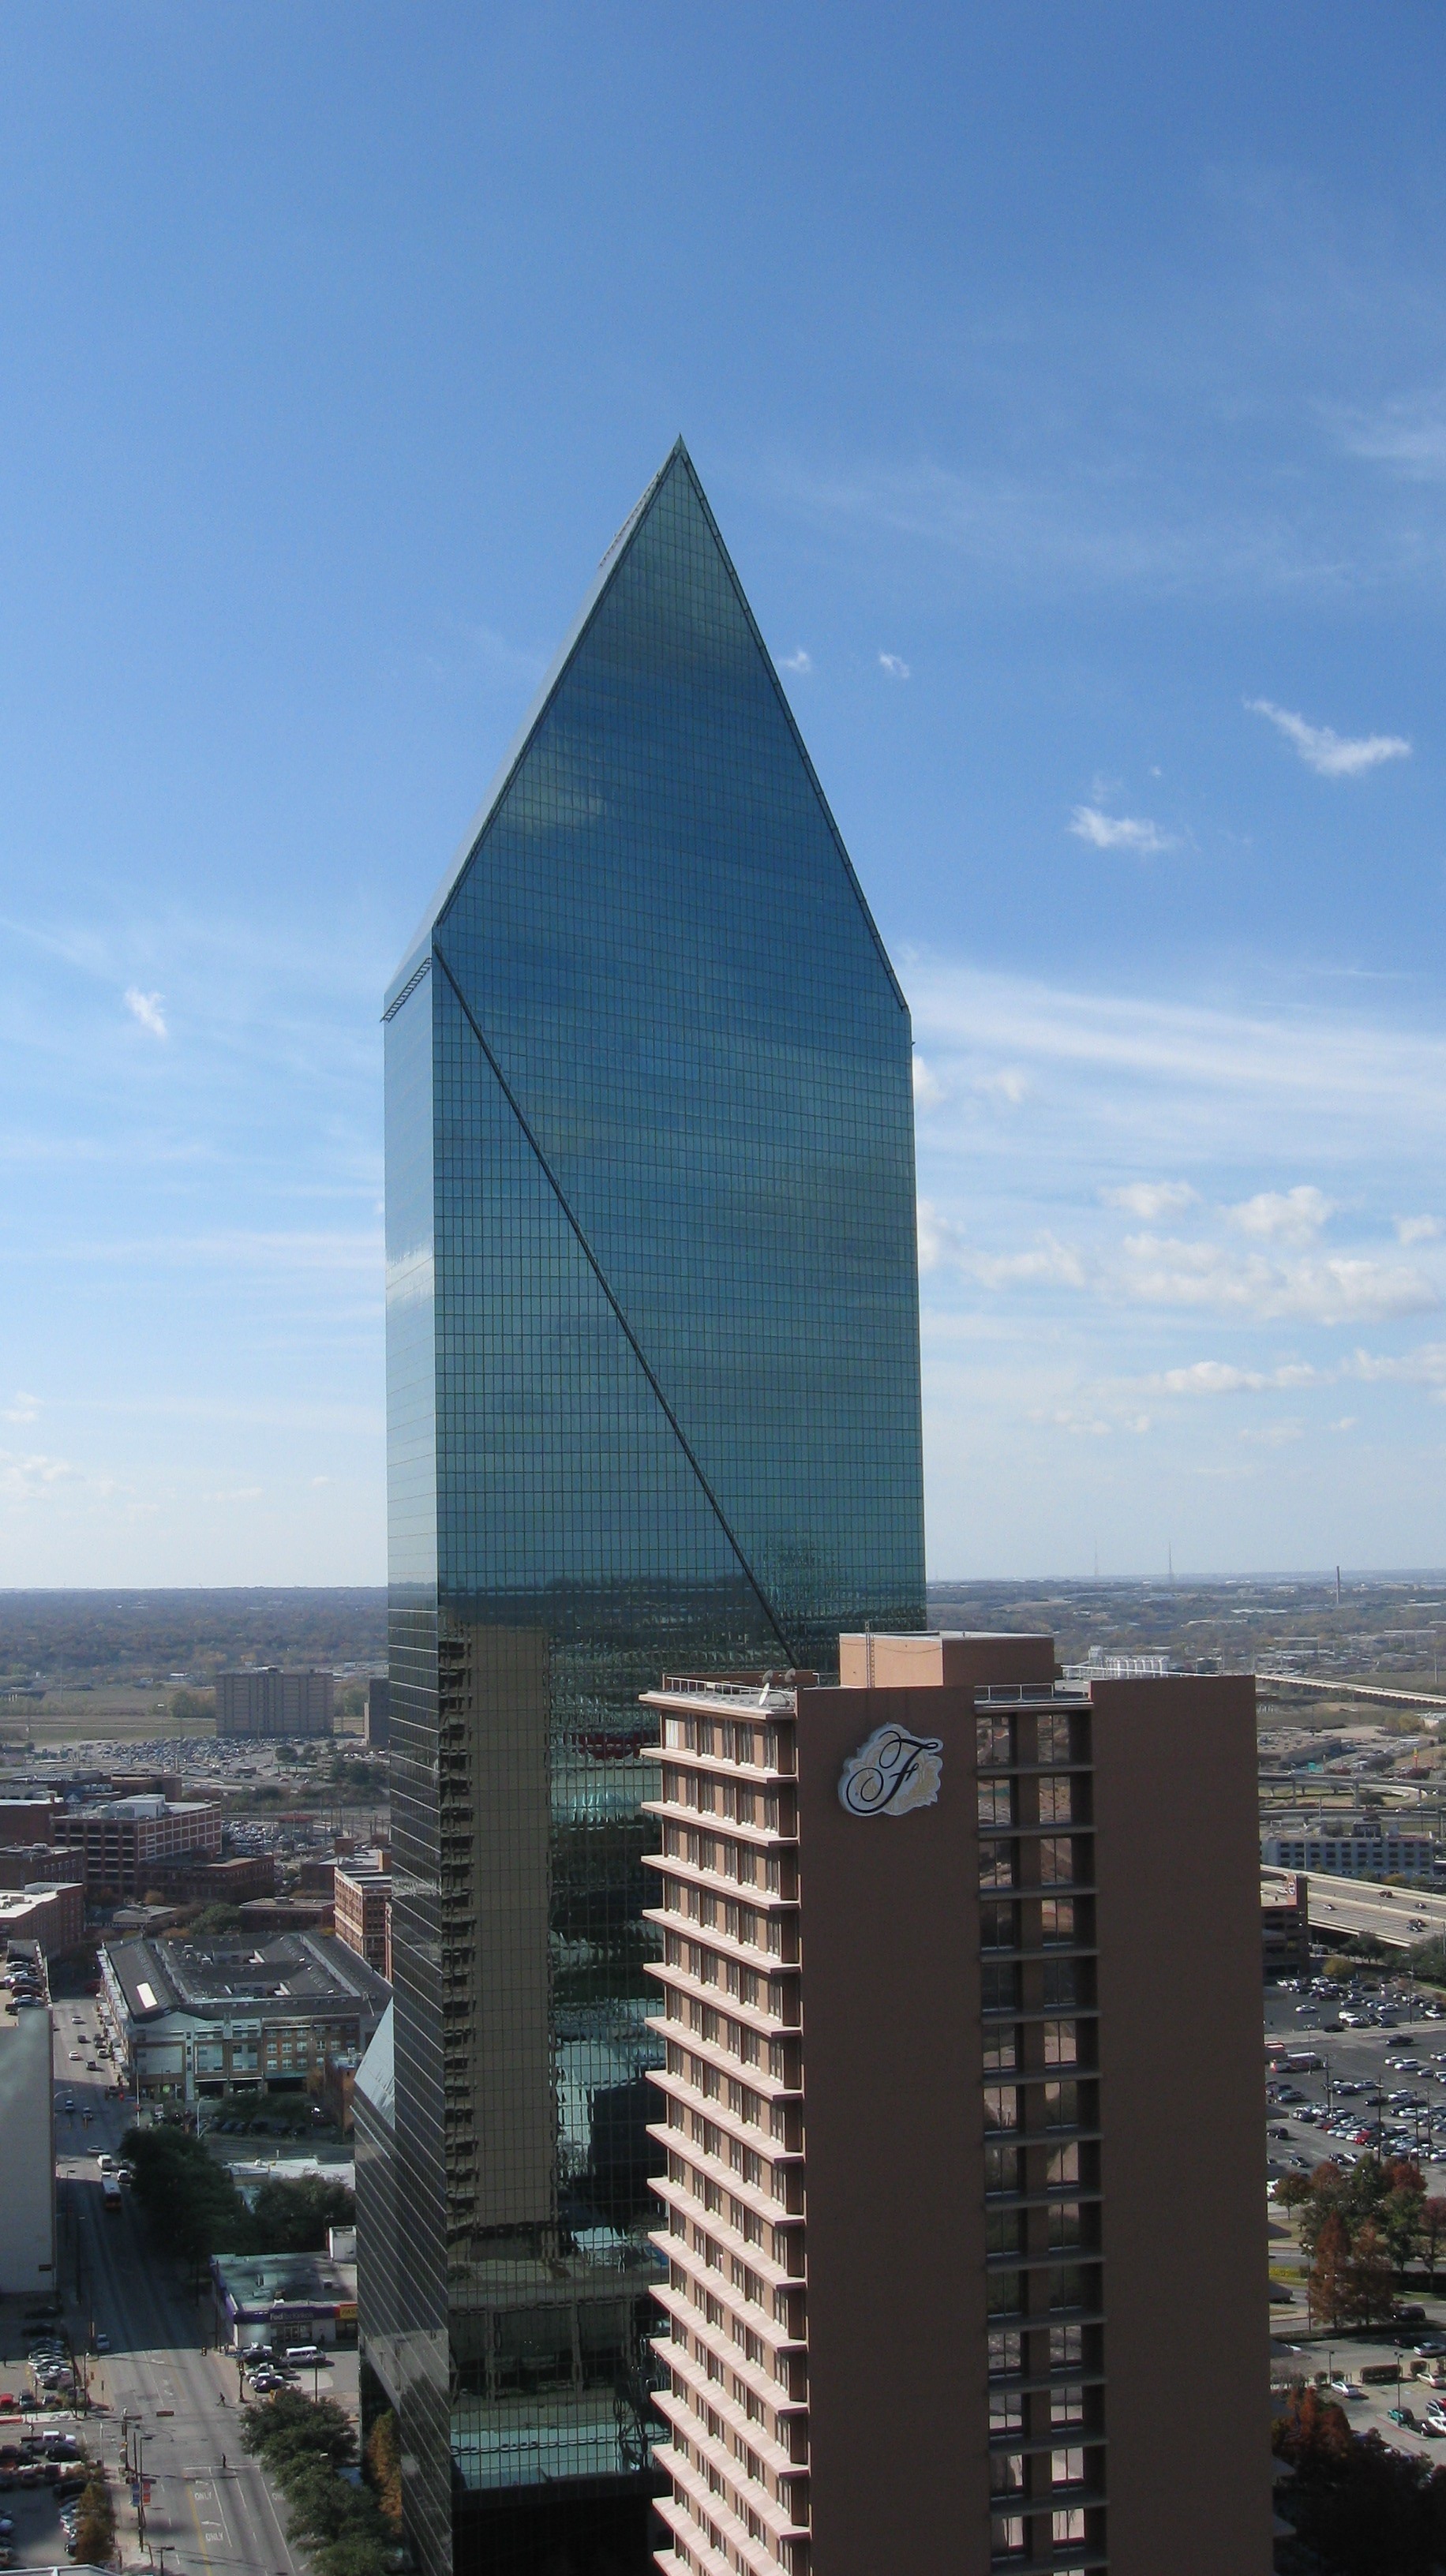
architecture, skyline, city, skyscraper, monument, cityscape, downtown, tower, landmark, facade, tower block, scene, texas, dallas, metropolis, fountain place, residential area, metropolitan area